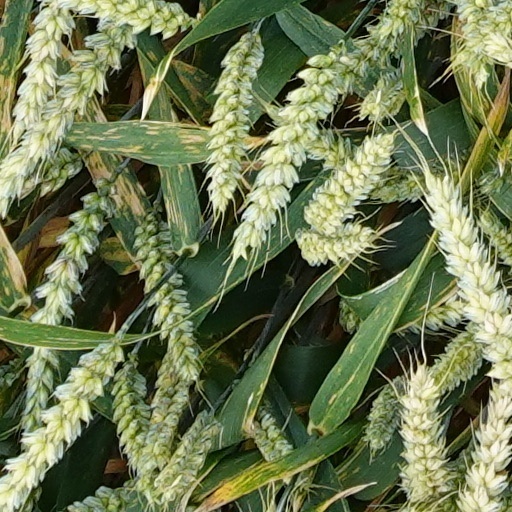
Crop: wheat